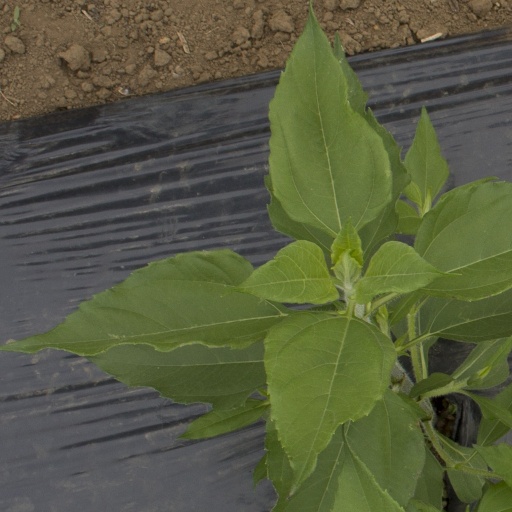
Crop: Jerusalem artichoke